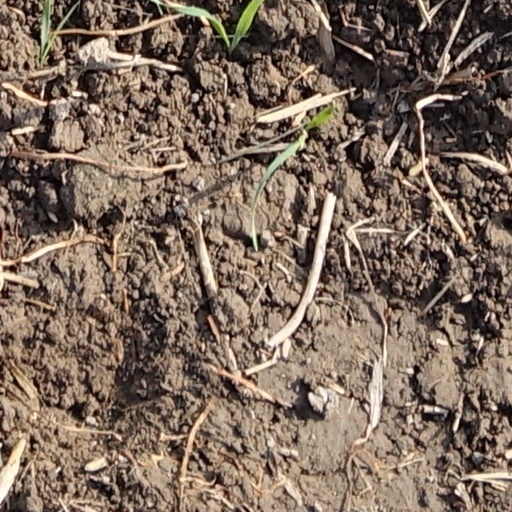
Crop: wheat